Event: Nepal Earthquake
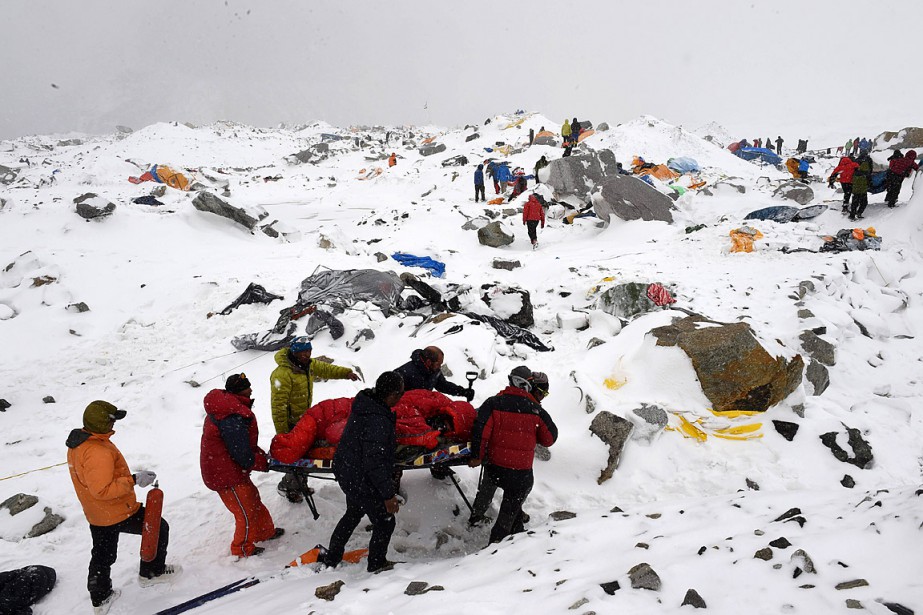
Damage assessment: damage